Hyolitha

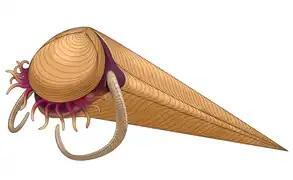
Reconstruction of "Haplophrentis", hyolith with known soft tissue

The soft tissues of the mid-Cambrian hyolith "Haplophrentis", from the Burgess Shale and Spence Shale Lagerstätten include a gullwing-shaped band below the operculum. This band is interpreted as a lophophore, a feeding organ with a central mouth; it bears 12 to 16 tentacles. From the mouth a muscular pharynx leads to a gut, which loops back and exits beyond the crown of tentacles. Next to the gut are a pair of large kidney-shaped organs of uncertain nature. Under the operculum are muscles. The thin body wall circumscribes the interior of the shell, except the apex. Preserved intestines have been described from the Ordovician hyolith "Girvanolithes thraivensis".